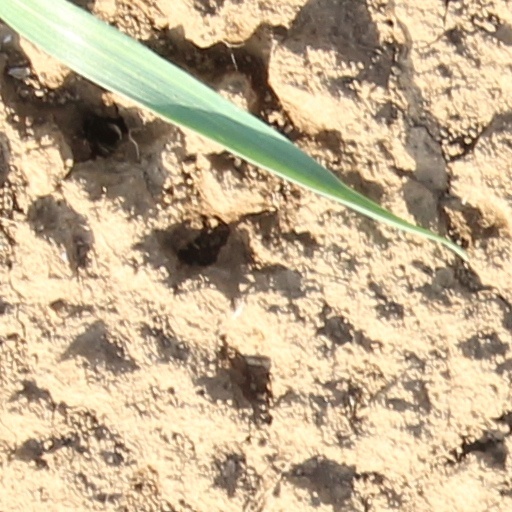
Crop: wheat